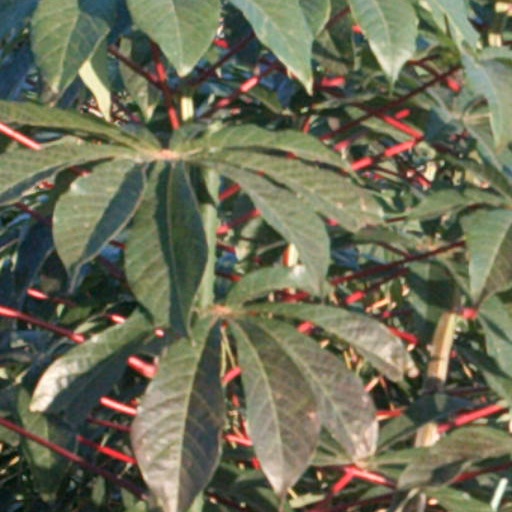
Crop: cassava